Mauer 1

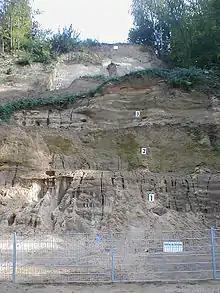
Sediment layers at the mine's edge in 2007

Otto Schoetensack had the site at the bottom of the sand mine marked with a commemorative stone on which a horizontal line represented the level of the find. Whether his wish had been granted—namely that the stone may remain in its place, even if the sand mine will one day be re-filled—is unknown. In fact, the part of the mine, in which the lower jaw came to light, was filled with overburden in the 1930s, later re-natured as arable land and declared a nature reserve in 1982. The actual site is therefore not accessible for research at the present time. Absolute dating of the strata using contemporary scientific methods proved to be not possible. Alternatively scientists have repeatedly tried to deduce the age of the fossil's layer, using stratigraphic methods.